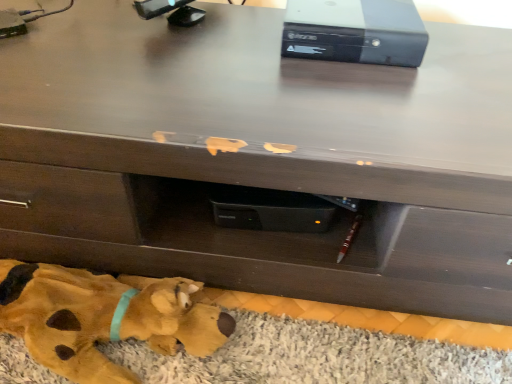
Question: From a real-world perspective, Point to the vacant region under yellow plush toy at lower left in the image.
Answer: [(0.239, 0.937)]